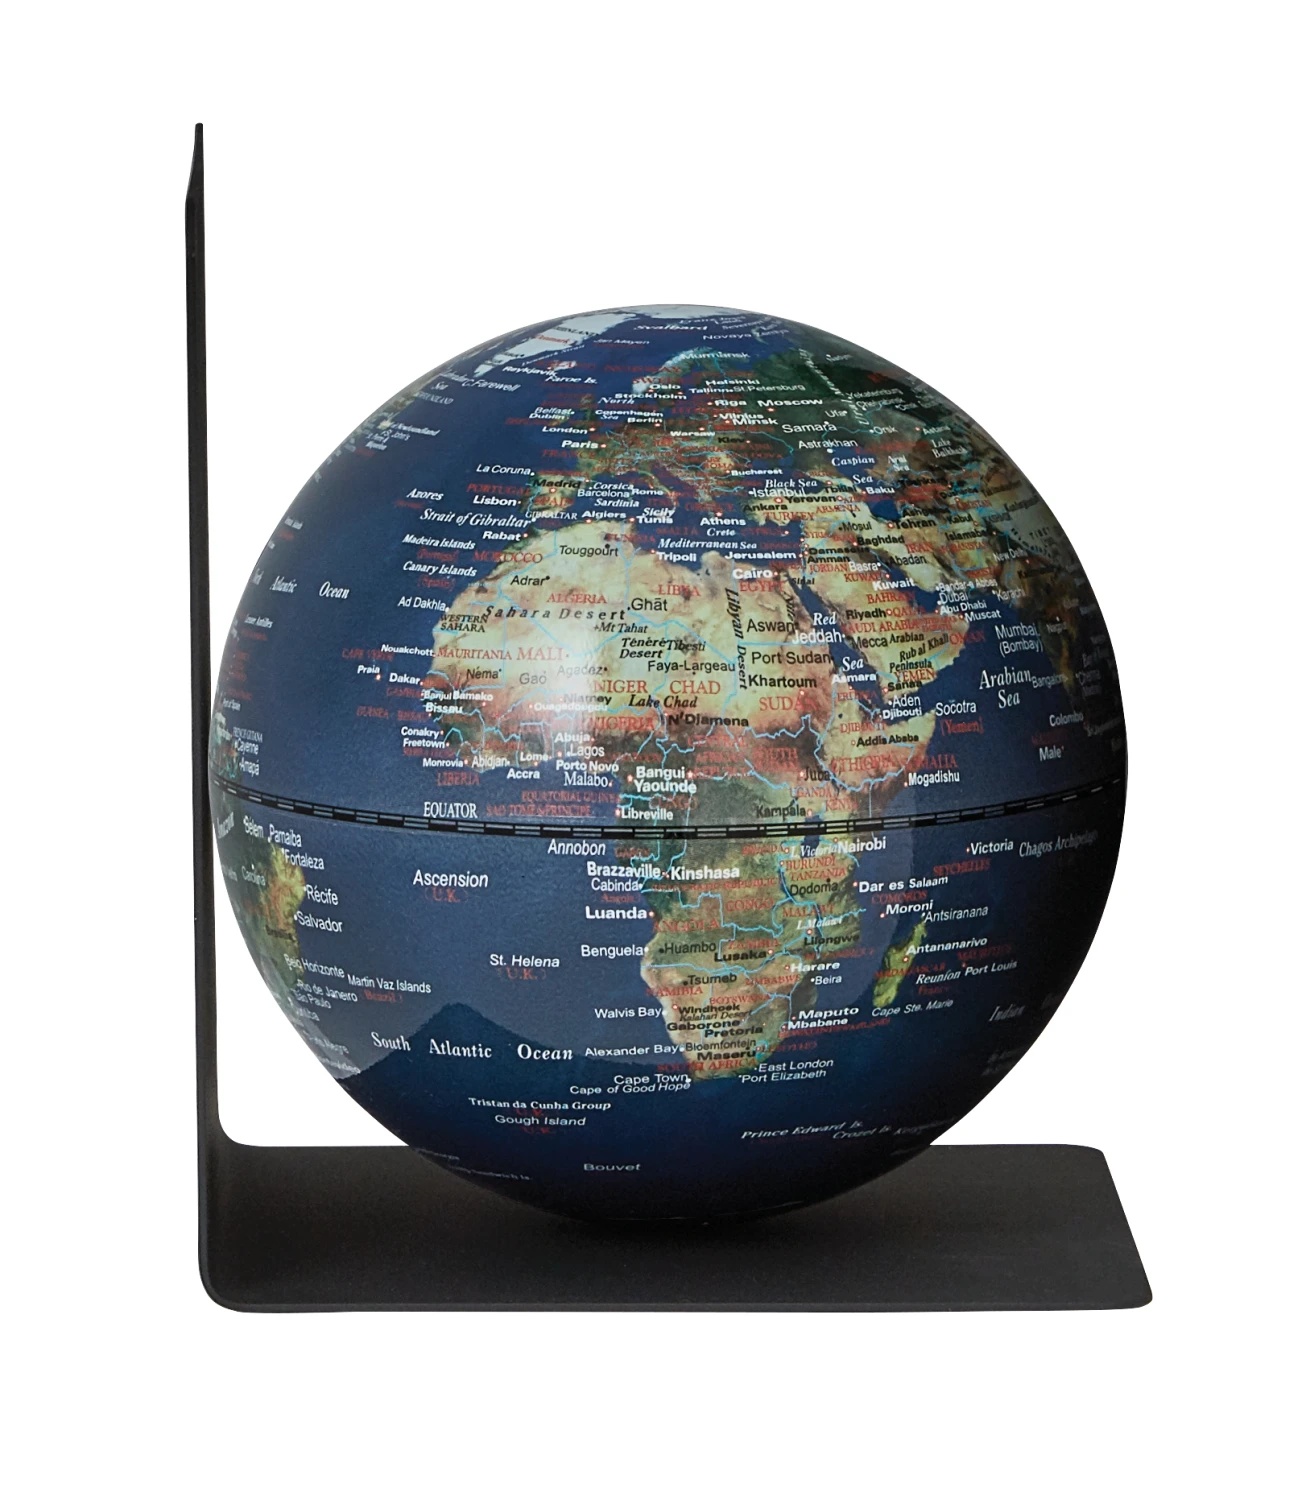
BOOKGLOBE SINGLE
Die BOOKGLOBE Einzelbuchstütze bringt Wissen und Weltgefühl ins Regal – mit einem edlen, magnetisch fixierten Globus und hochwertiger Metallhalterung. Die 13 cm große Weltkugel (in verschiedenen Modellen mit unterschiedlichen Karten) lässt sich leicht abnehmen und betrachten – perfekt für Büros, Bibliotheken oder als stilvolles Werbegeschenk . Die große Gravurfläche bietet Raum für Logos oder persönliche Botschaften. Funktional, dekorativ und individuell – die ideale Buchstütze für anspruchsvolle Leser und Markenauftritte mit Format .
Brand: TROIKA
Category: Home & Garden > Decor > World Globes > Desktop Globes